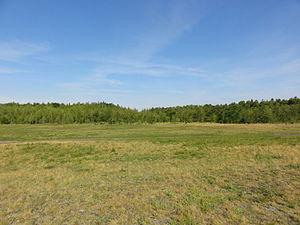
Terril n° 149 dit Saint Mark Sud, considéré disparu, Fosse Saint Mark de la Compagnie des mines d'Anzin, Escaudain, Nord, Nord-Pas-de-Calais, France.
Dans le bassin minier du Nord-Pas-de-Calais, 339 terrils sont recensés. En 1969, les Houillères leur ont attribué un numéro individuel, pour les référencer, et les exploiter. Ils sont numérotés d'ouest en est, du nᵒ 1 au 202. Une liste complémentaire a été créée dans les années 1970. Les sites y sont numérotés de 203 à 260, sans logique spécifique, chaque numéro ayant été attribué en fonction des sites susceptibles d'être exploités. Certains sites étant composés de plusieurs terrils annexes ou satellites, une lettre suit le numéro.
La fosse Saint-Mark de la Compagnie des mines d'Anzin est un ancien charbonnage du Bassin minier du Nord-Pas-de-Calais, situé à Escaudain. Les travaux commencent en 1830. Les terrils nᵒˢ 149 et 149A sont édifiés à côté du carreau de fosse. La fosse La Pensée cesse d'extraire en 1871, elle assure alors l'aérage de la fosse Saint-Mark. Un puits Saint-Mark nᵒ 2 est commencé sur le carreau en 1887 et est productif à partir de septembre 1889. Il assure alors seul l'extraction tandis que le puits nᵒ 1 est affecté au service et à l'aérage. Des cités sont bâties à Escaudain et à Abscon. La fosse est détruite durant la Première Guerre mondiale. Elle est reconstruite avec des chevalements en béton armé. La fosse Casimir-Perier est concentrée en 1935.